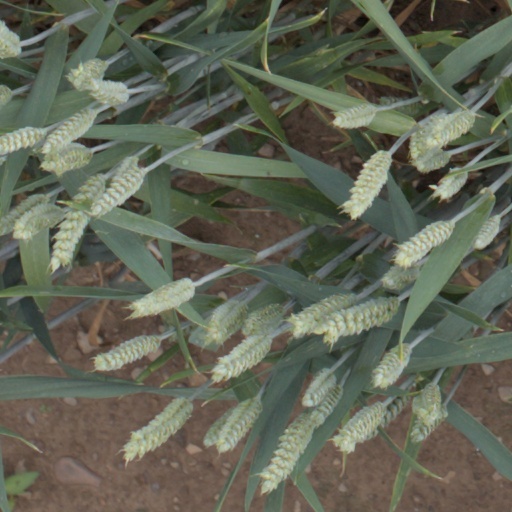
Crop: wheat